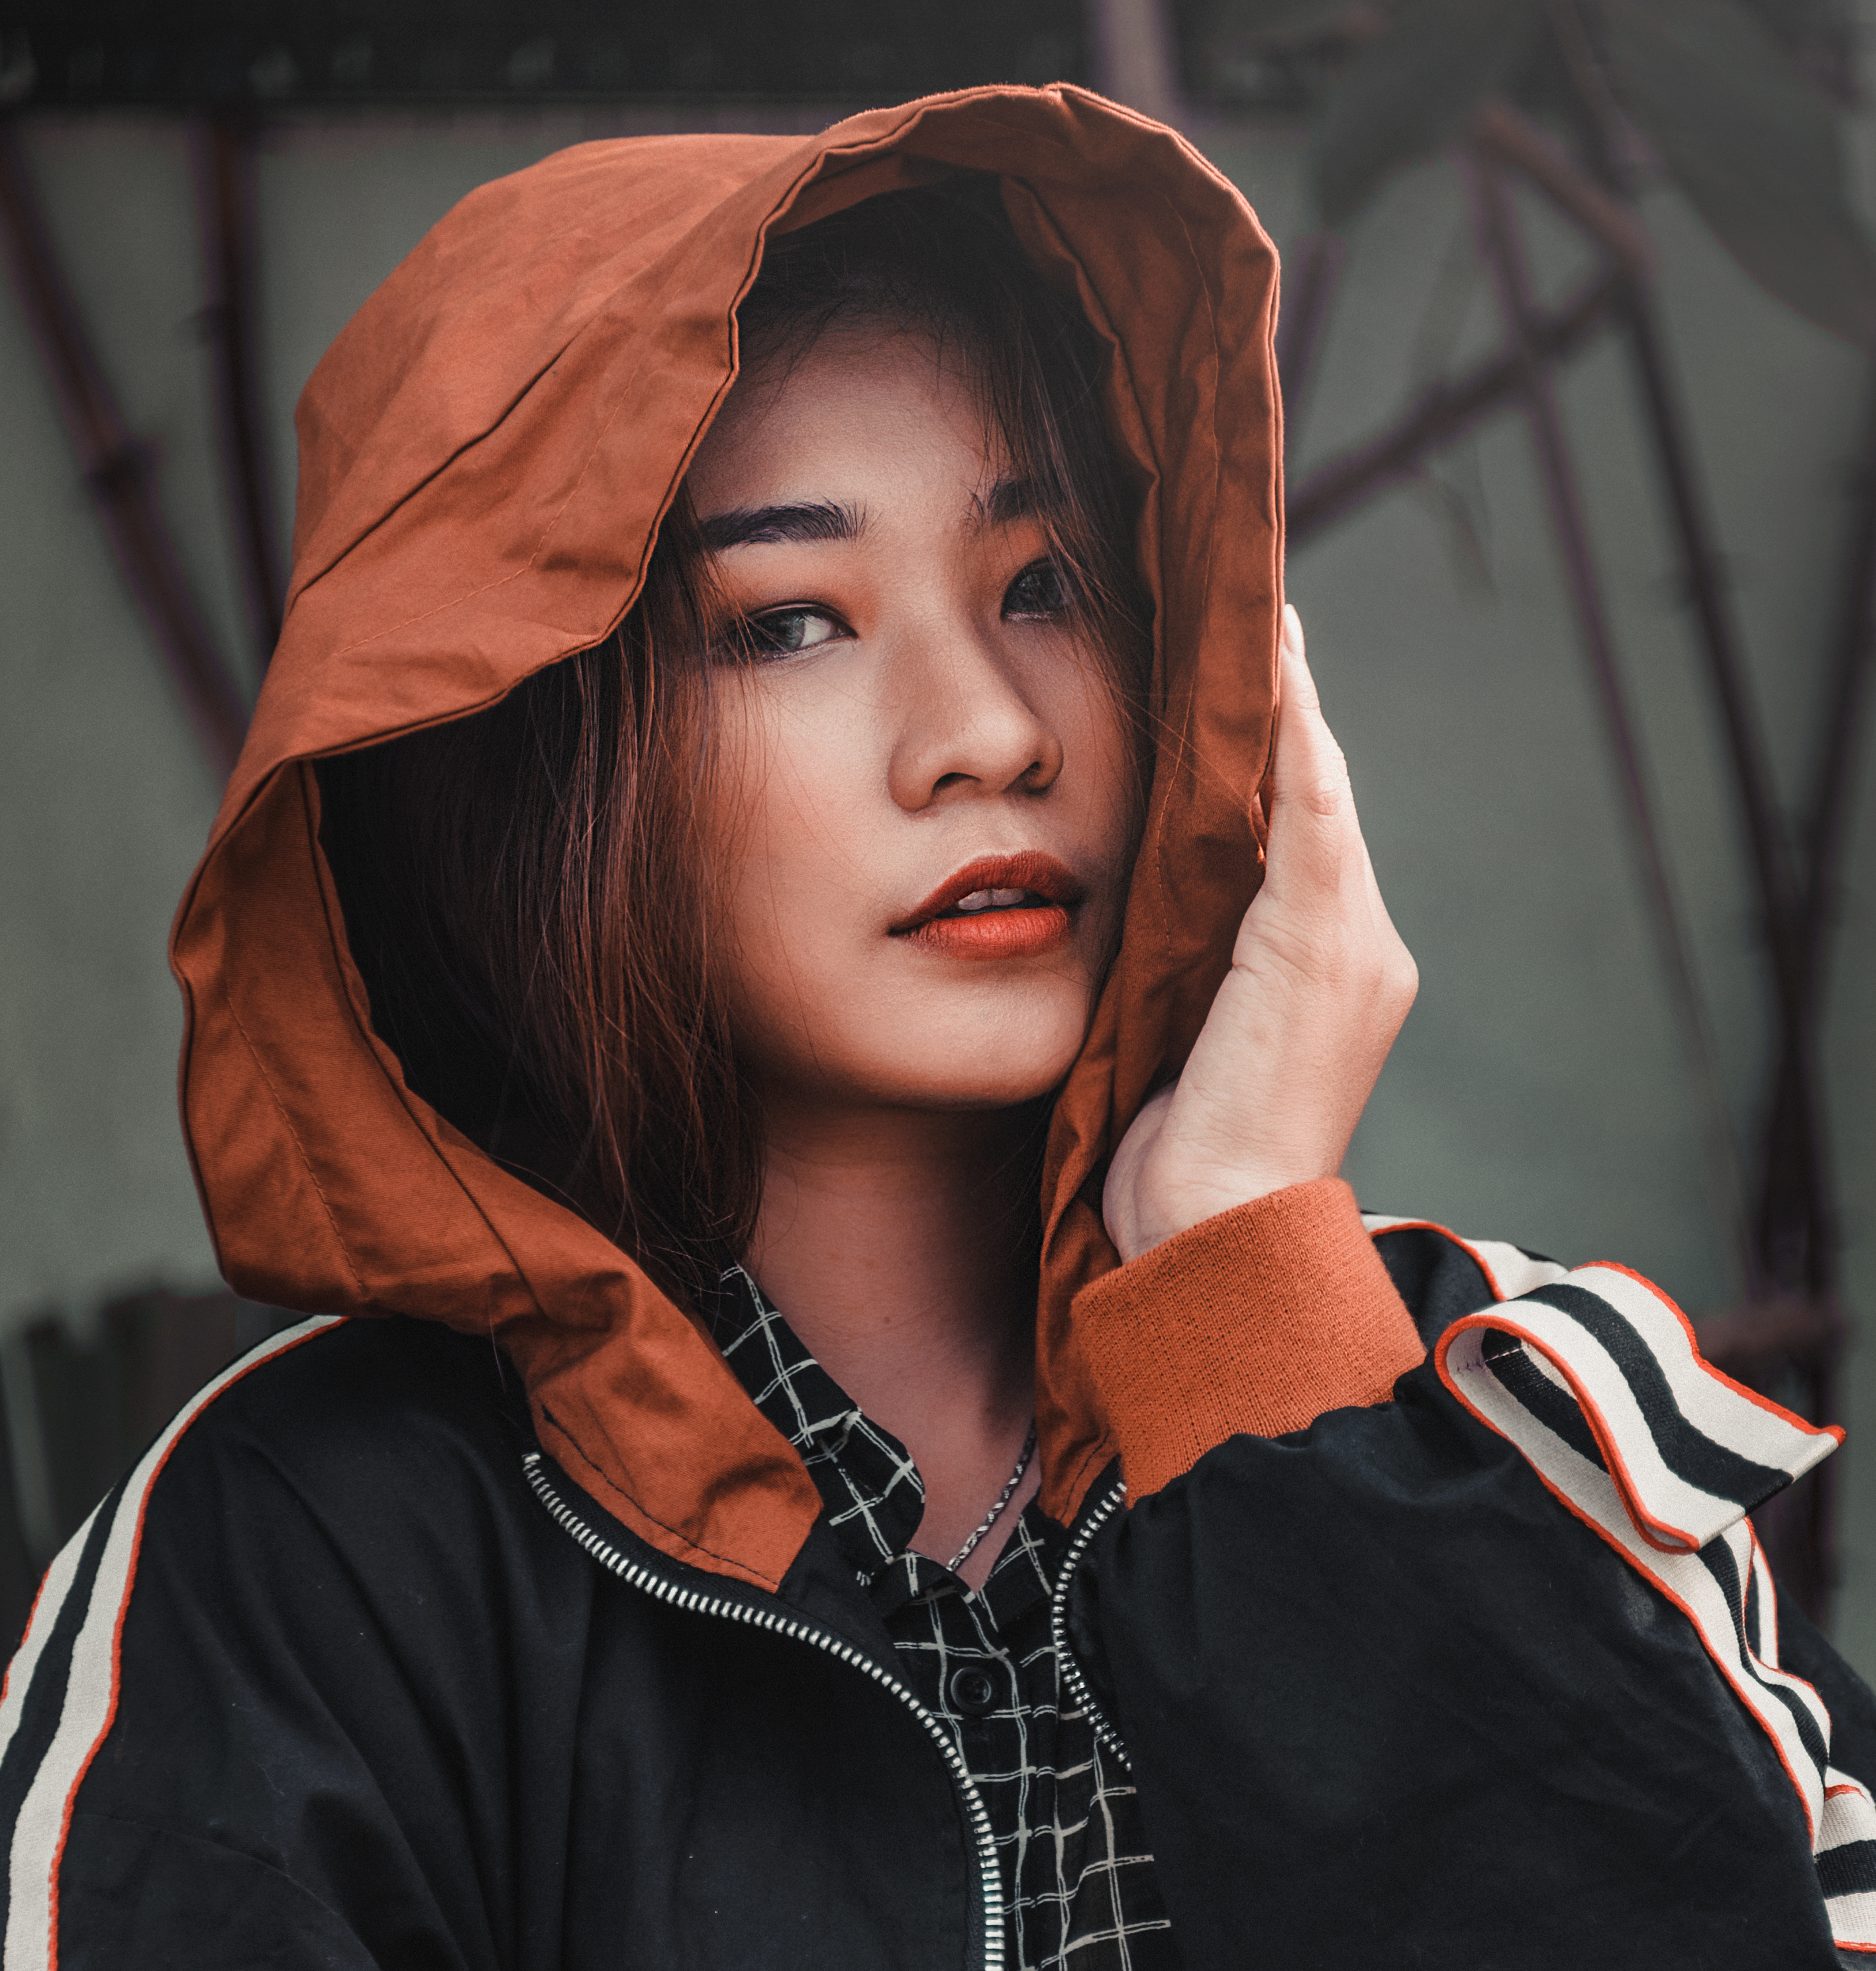
quotes, wallpaper, landscape, art, photography, vintage, pastel, lovely, cute, typography, happy, live, light, beauty, headgear, girl, black hair, outerwear, neck, brown hair, long hair, cap, beanie, hat